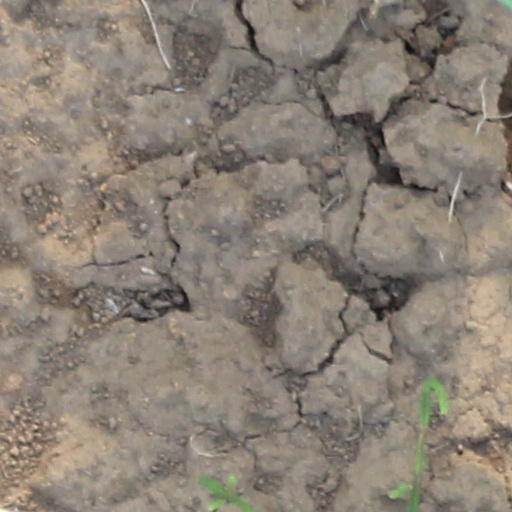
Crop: wheat